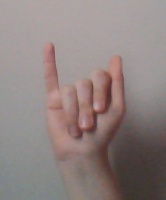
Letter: meem